Marmaray Tunnel

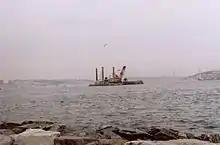
A barge lowering segments of the tunnel, observed on the Bosporus in 2007.

The construction of a railway tunnel beneath the Bosporus Strait dates back to 1860, when Sultan Abdulmejid I first proposed an undersea crossing of the strait. The project was proposed again in 1892, under Abdul Hamid II, when French engineers planned such a tunnel. The plan was never realized.